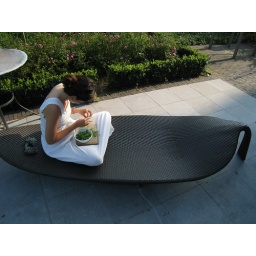
The little girl in the boat